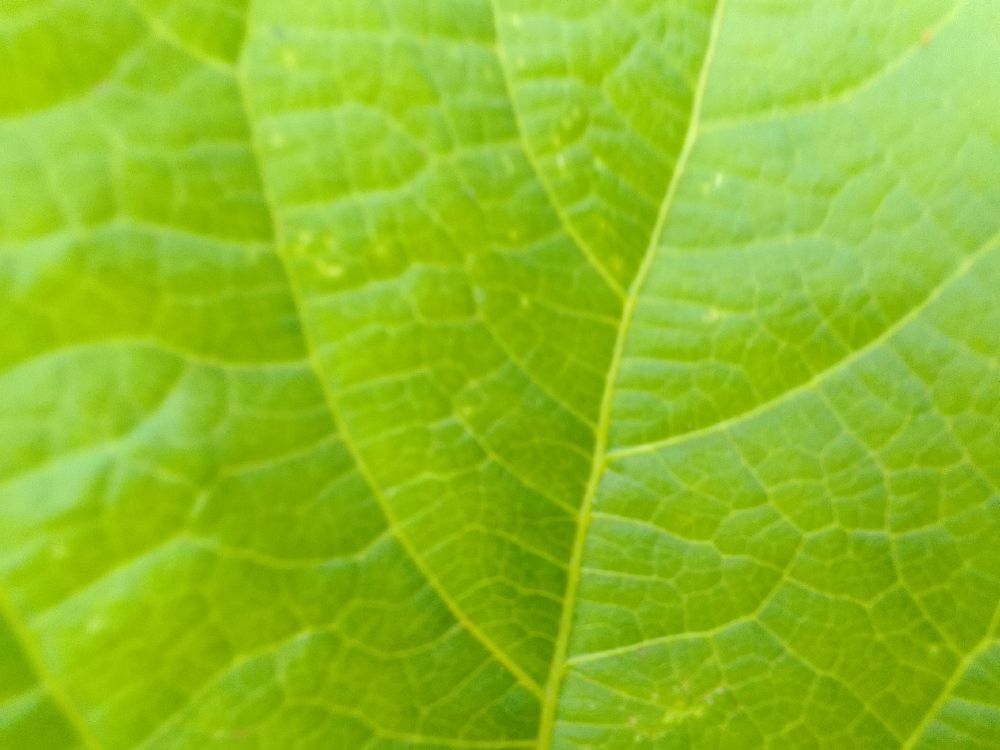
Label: healthy